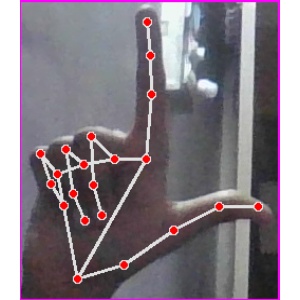
अक्षर: ल